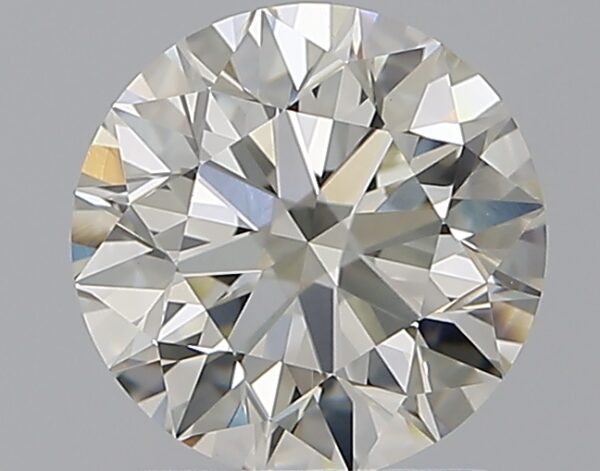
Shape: round
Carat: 1.51
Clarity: VS1
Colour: J
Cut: EX
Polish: EX
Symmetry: EX
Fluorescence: N
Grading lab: GIA
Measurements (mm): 7.28 x 7.31 x 4.57